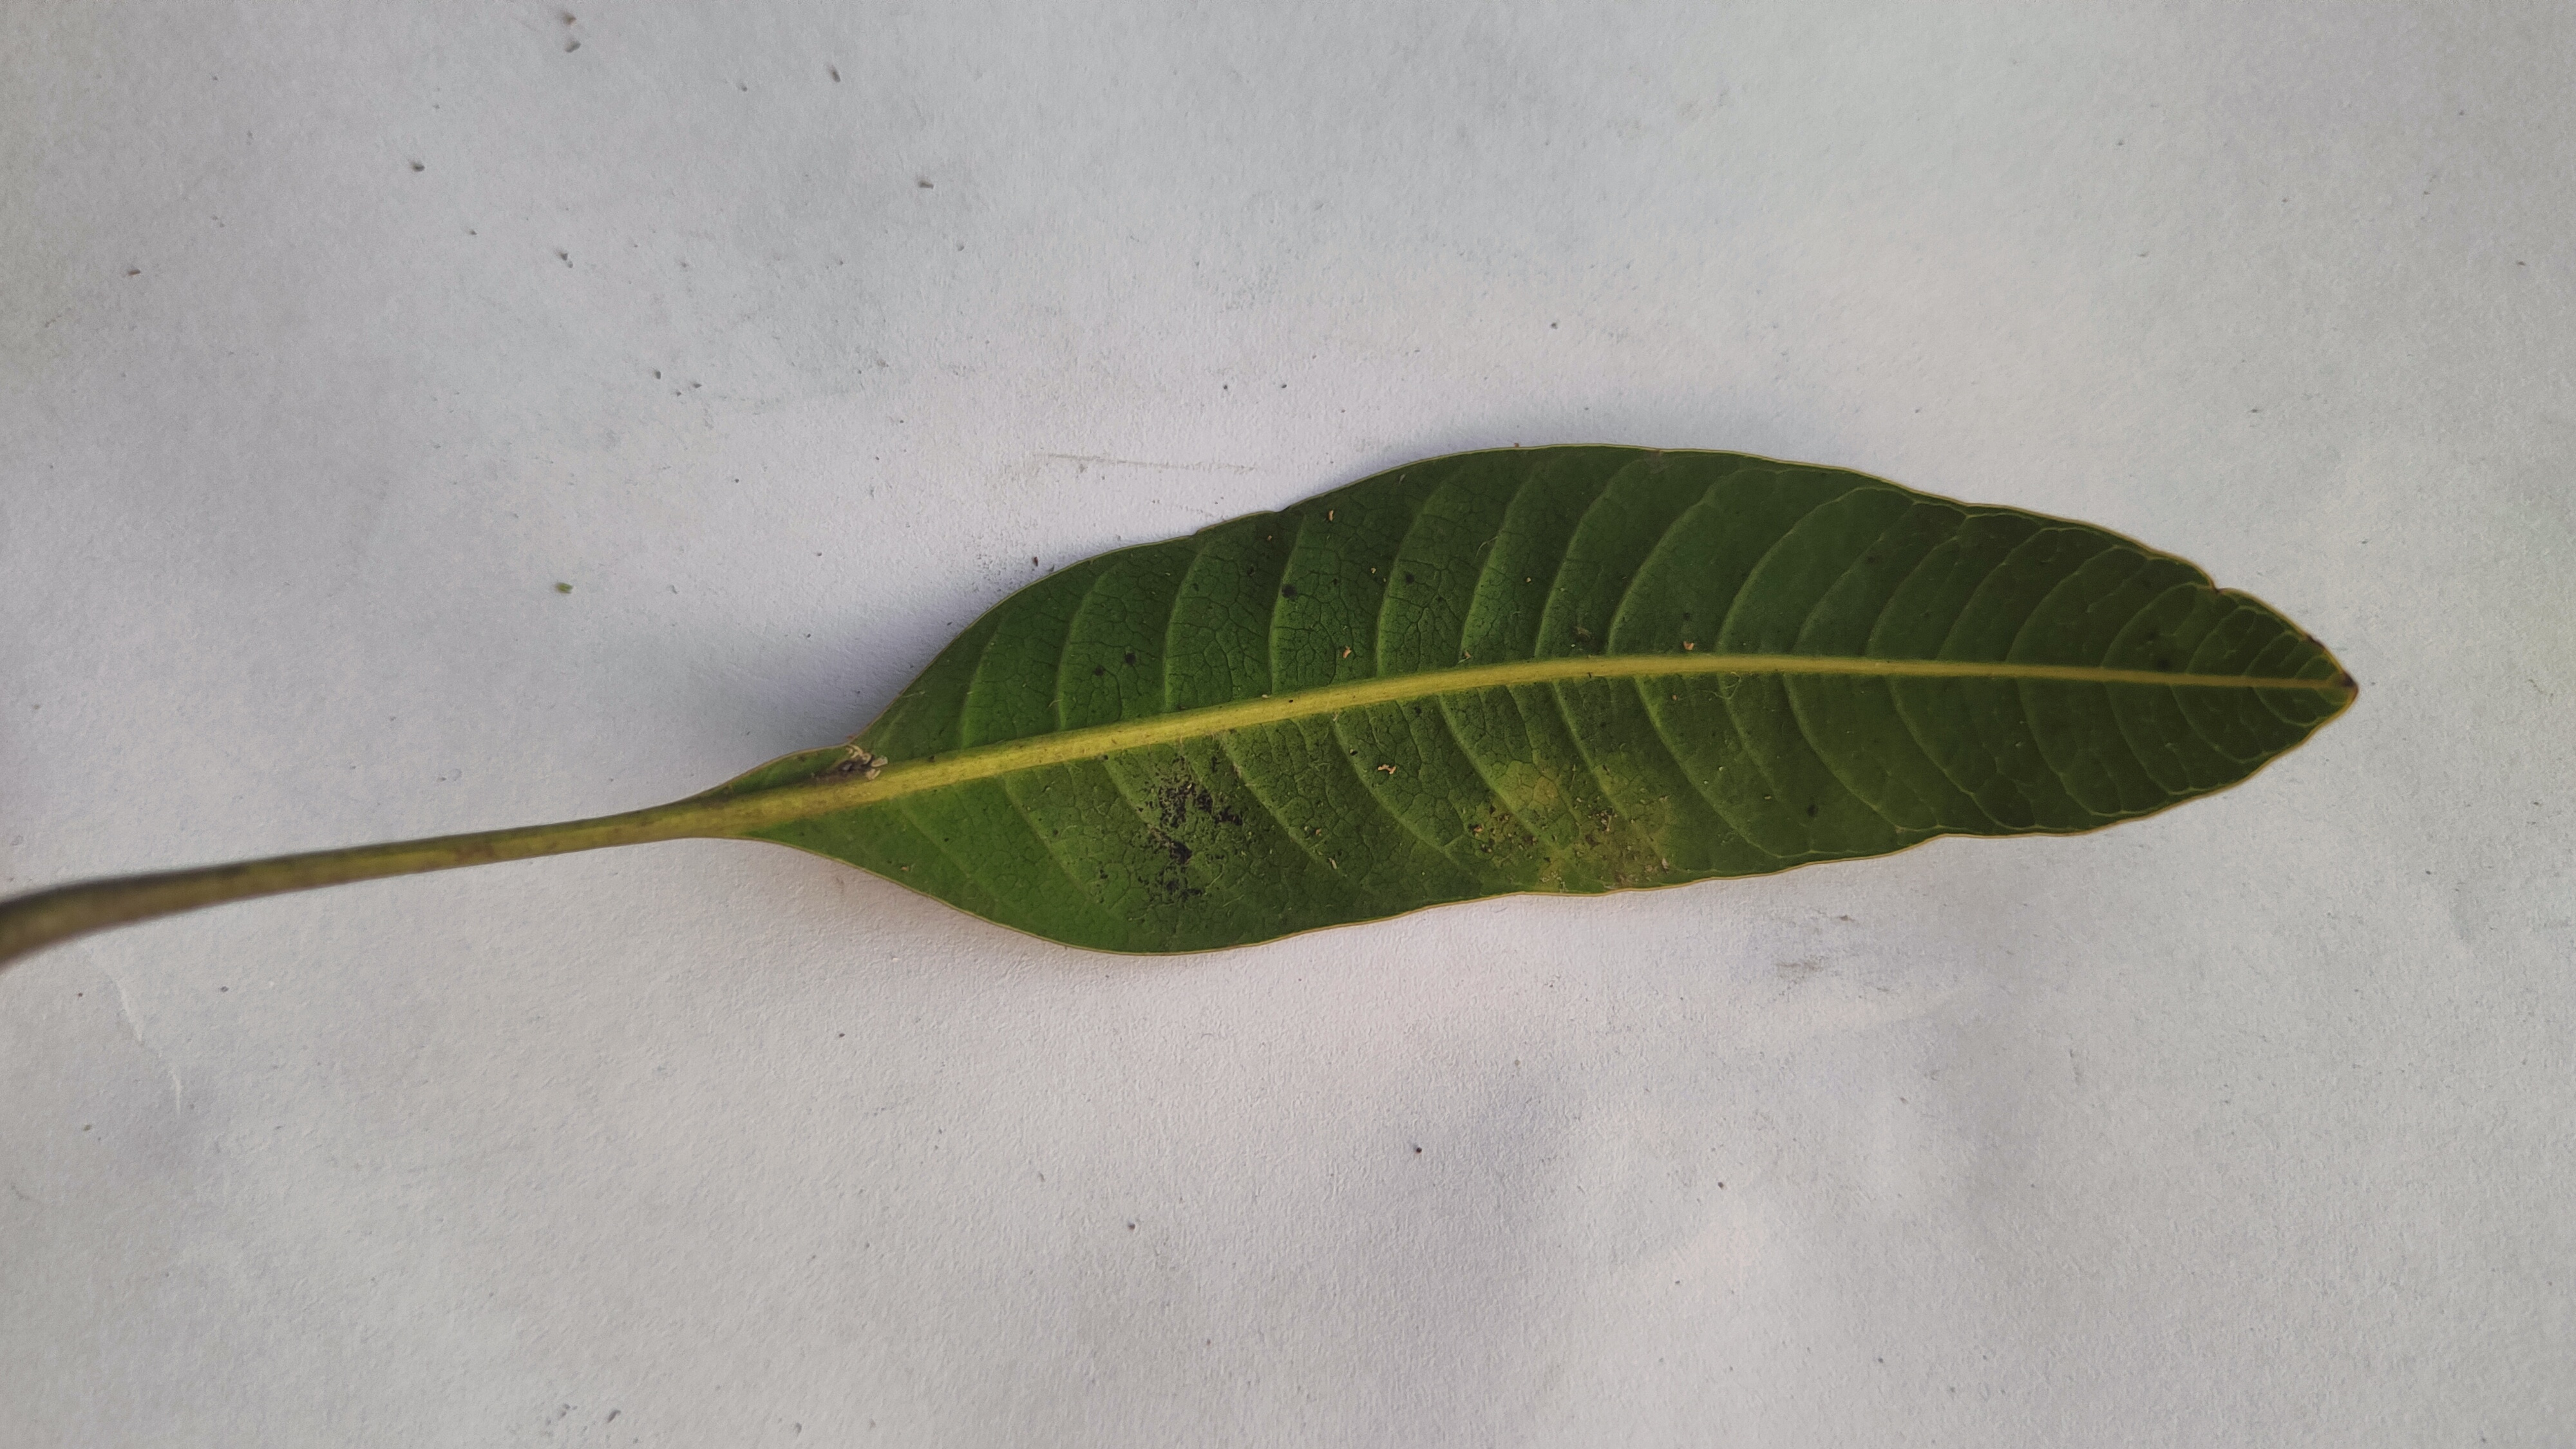
Leaf variety: Mango